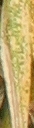
Label: Wheat___Brown_Rust